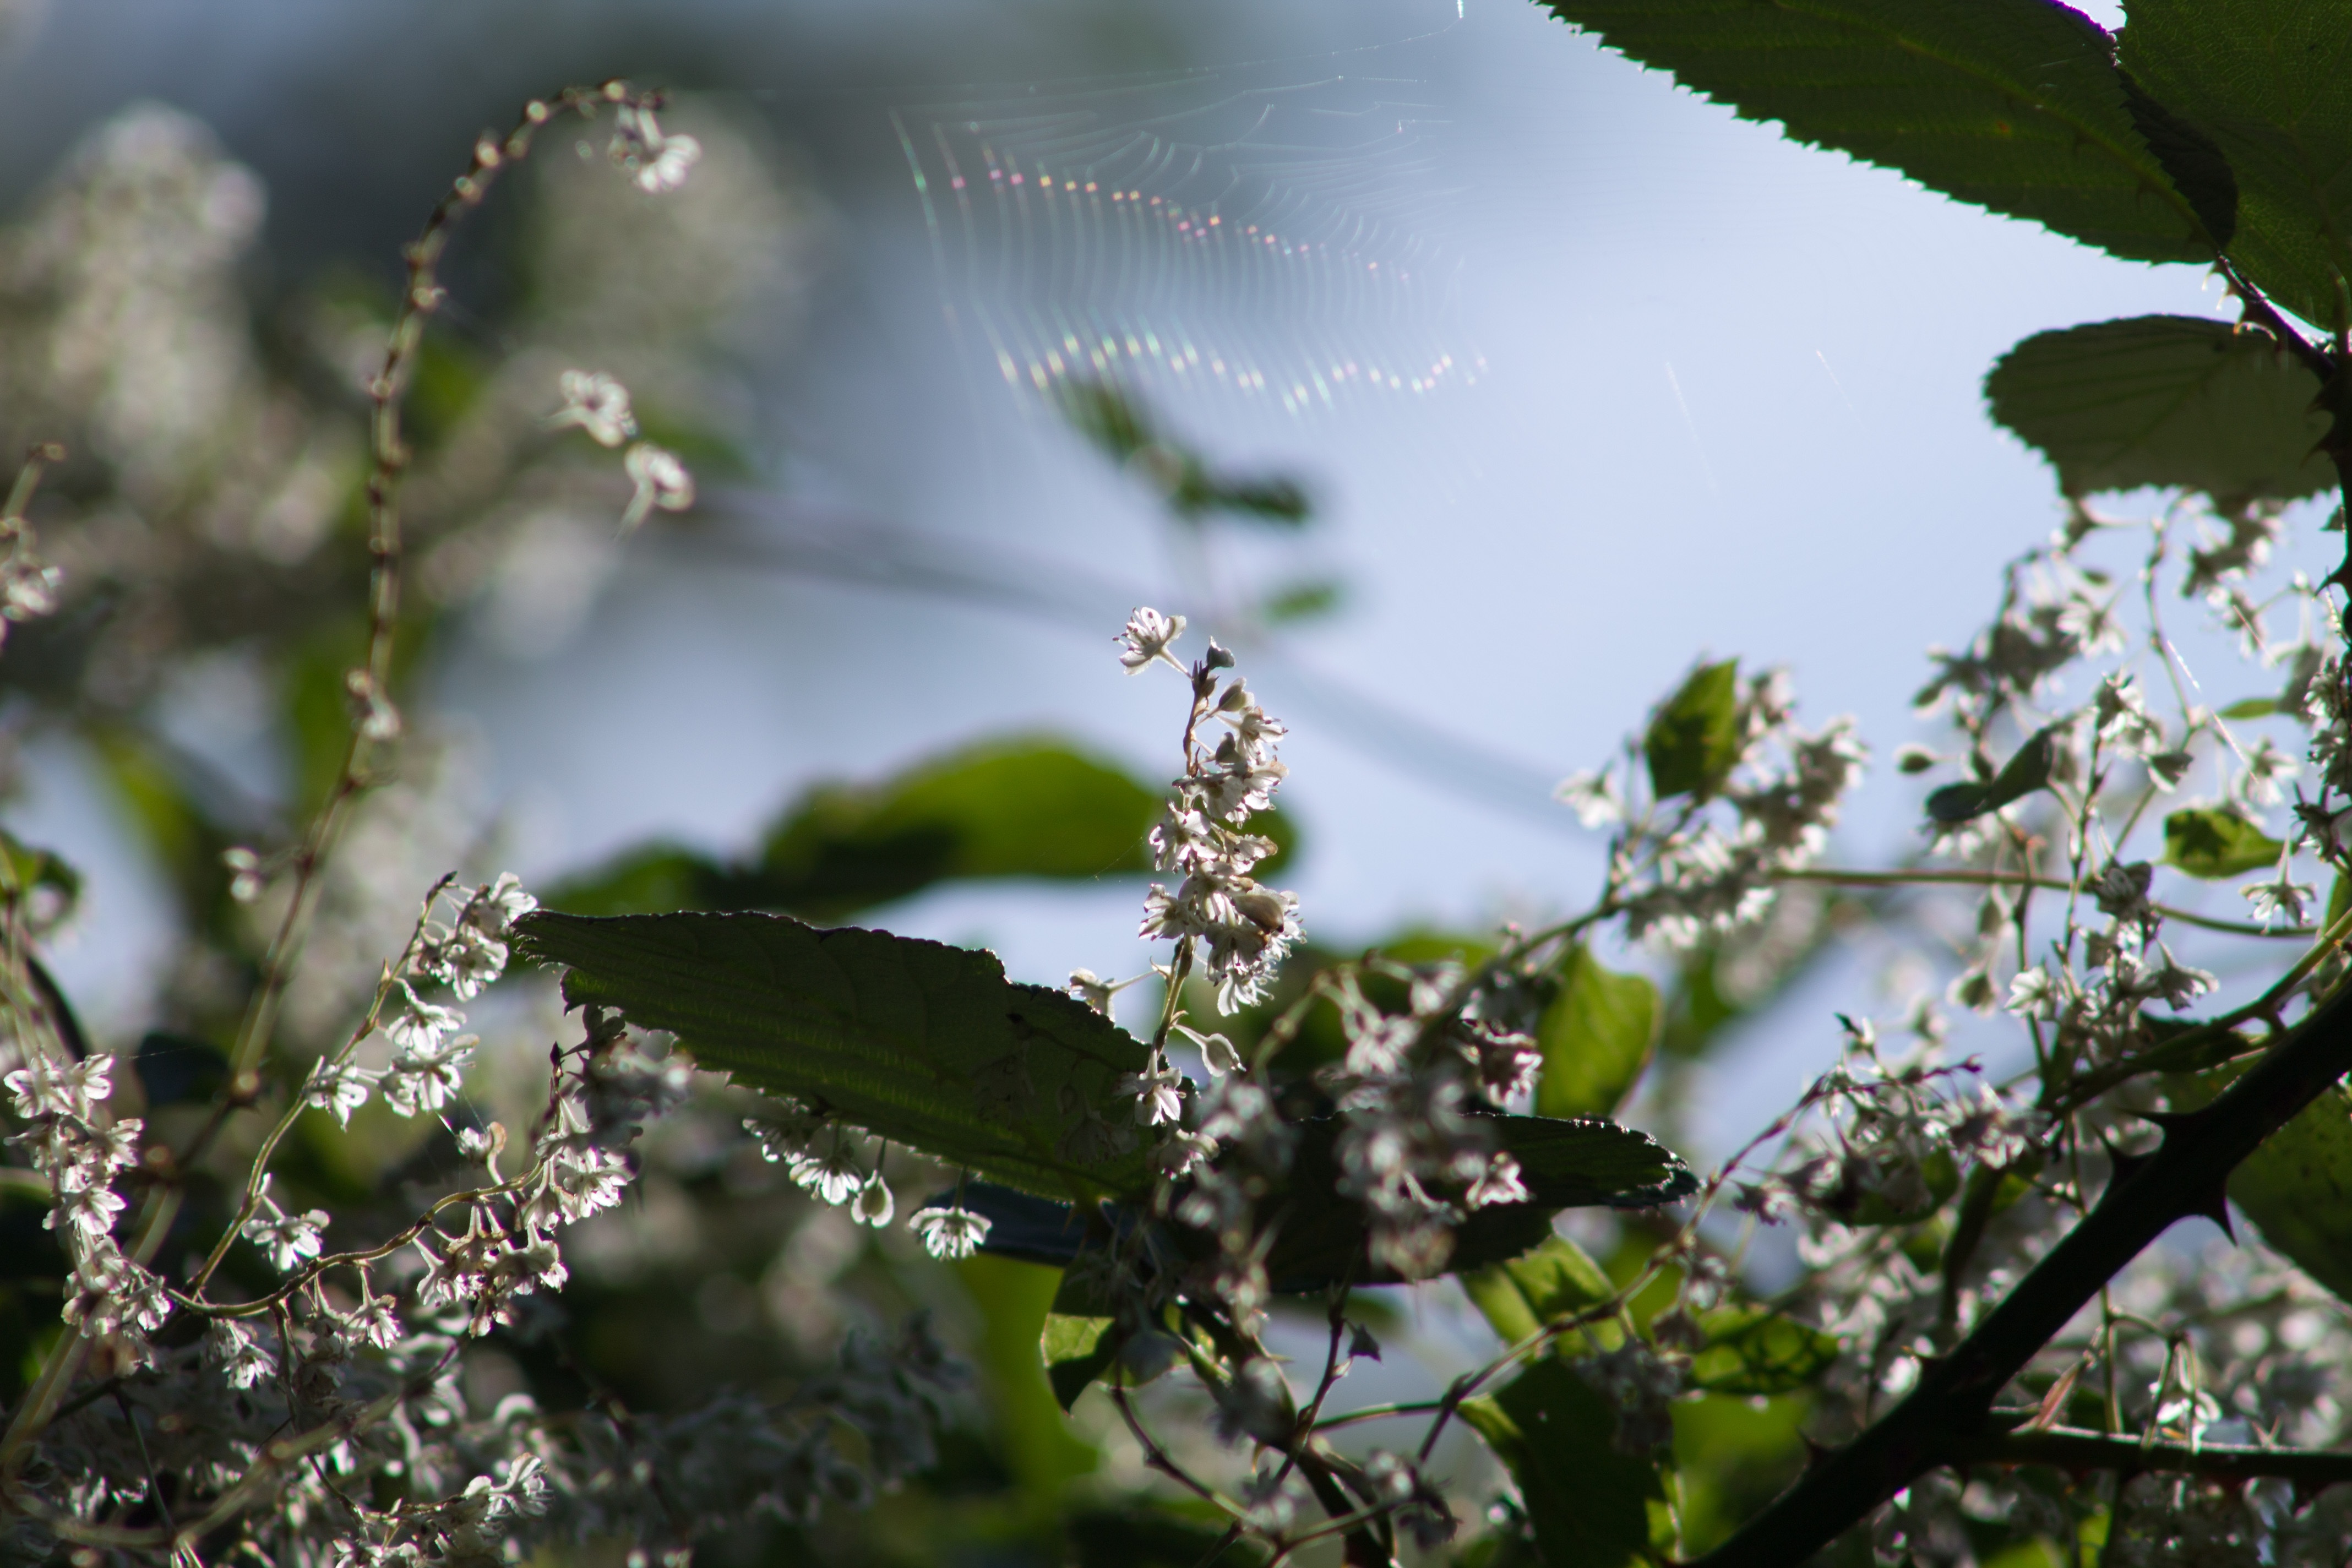
tree, nature, branch, blossom, plant, sky, white, sunlight, leaf, flower, frost, spring, green, produce, small, autumn, botany, flora, fauna, twig, leaves, sunny, shrub, macro photography, flowering plant, woody plant, land plant